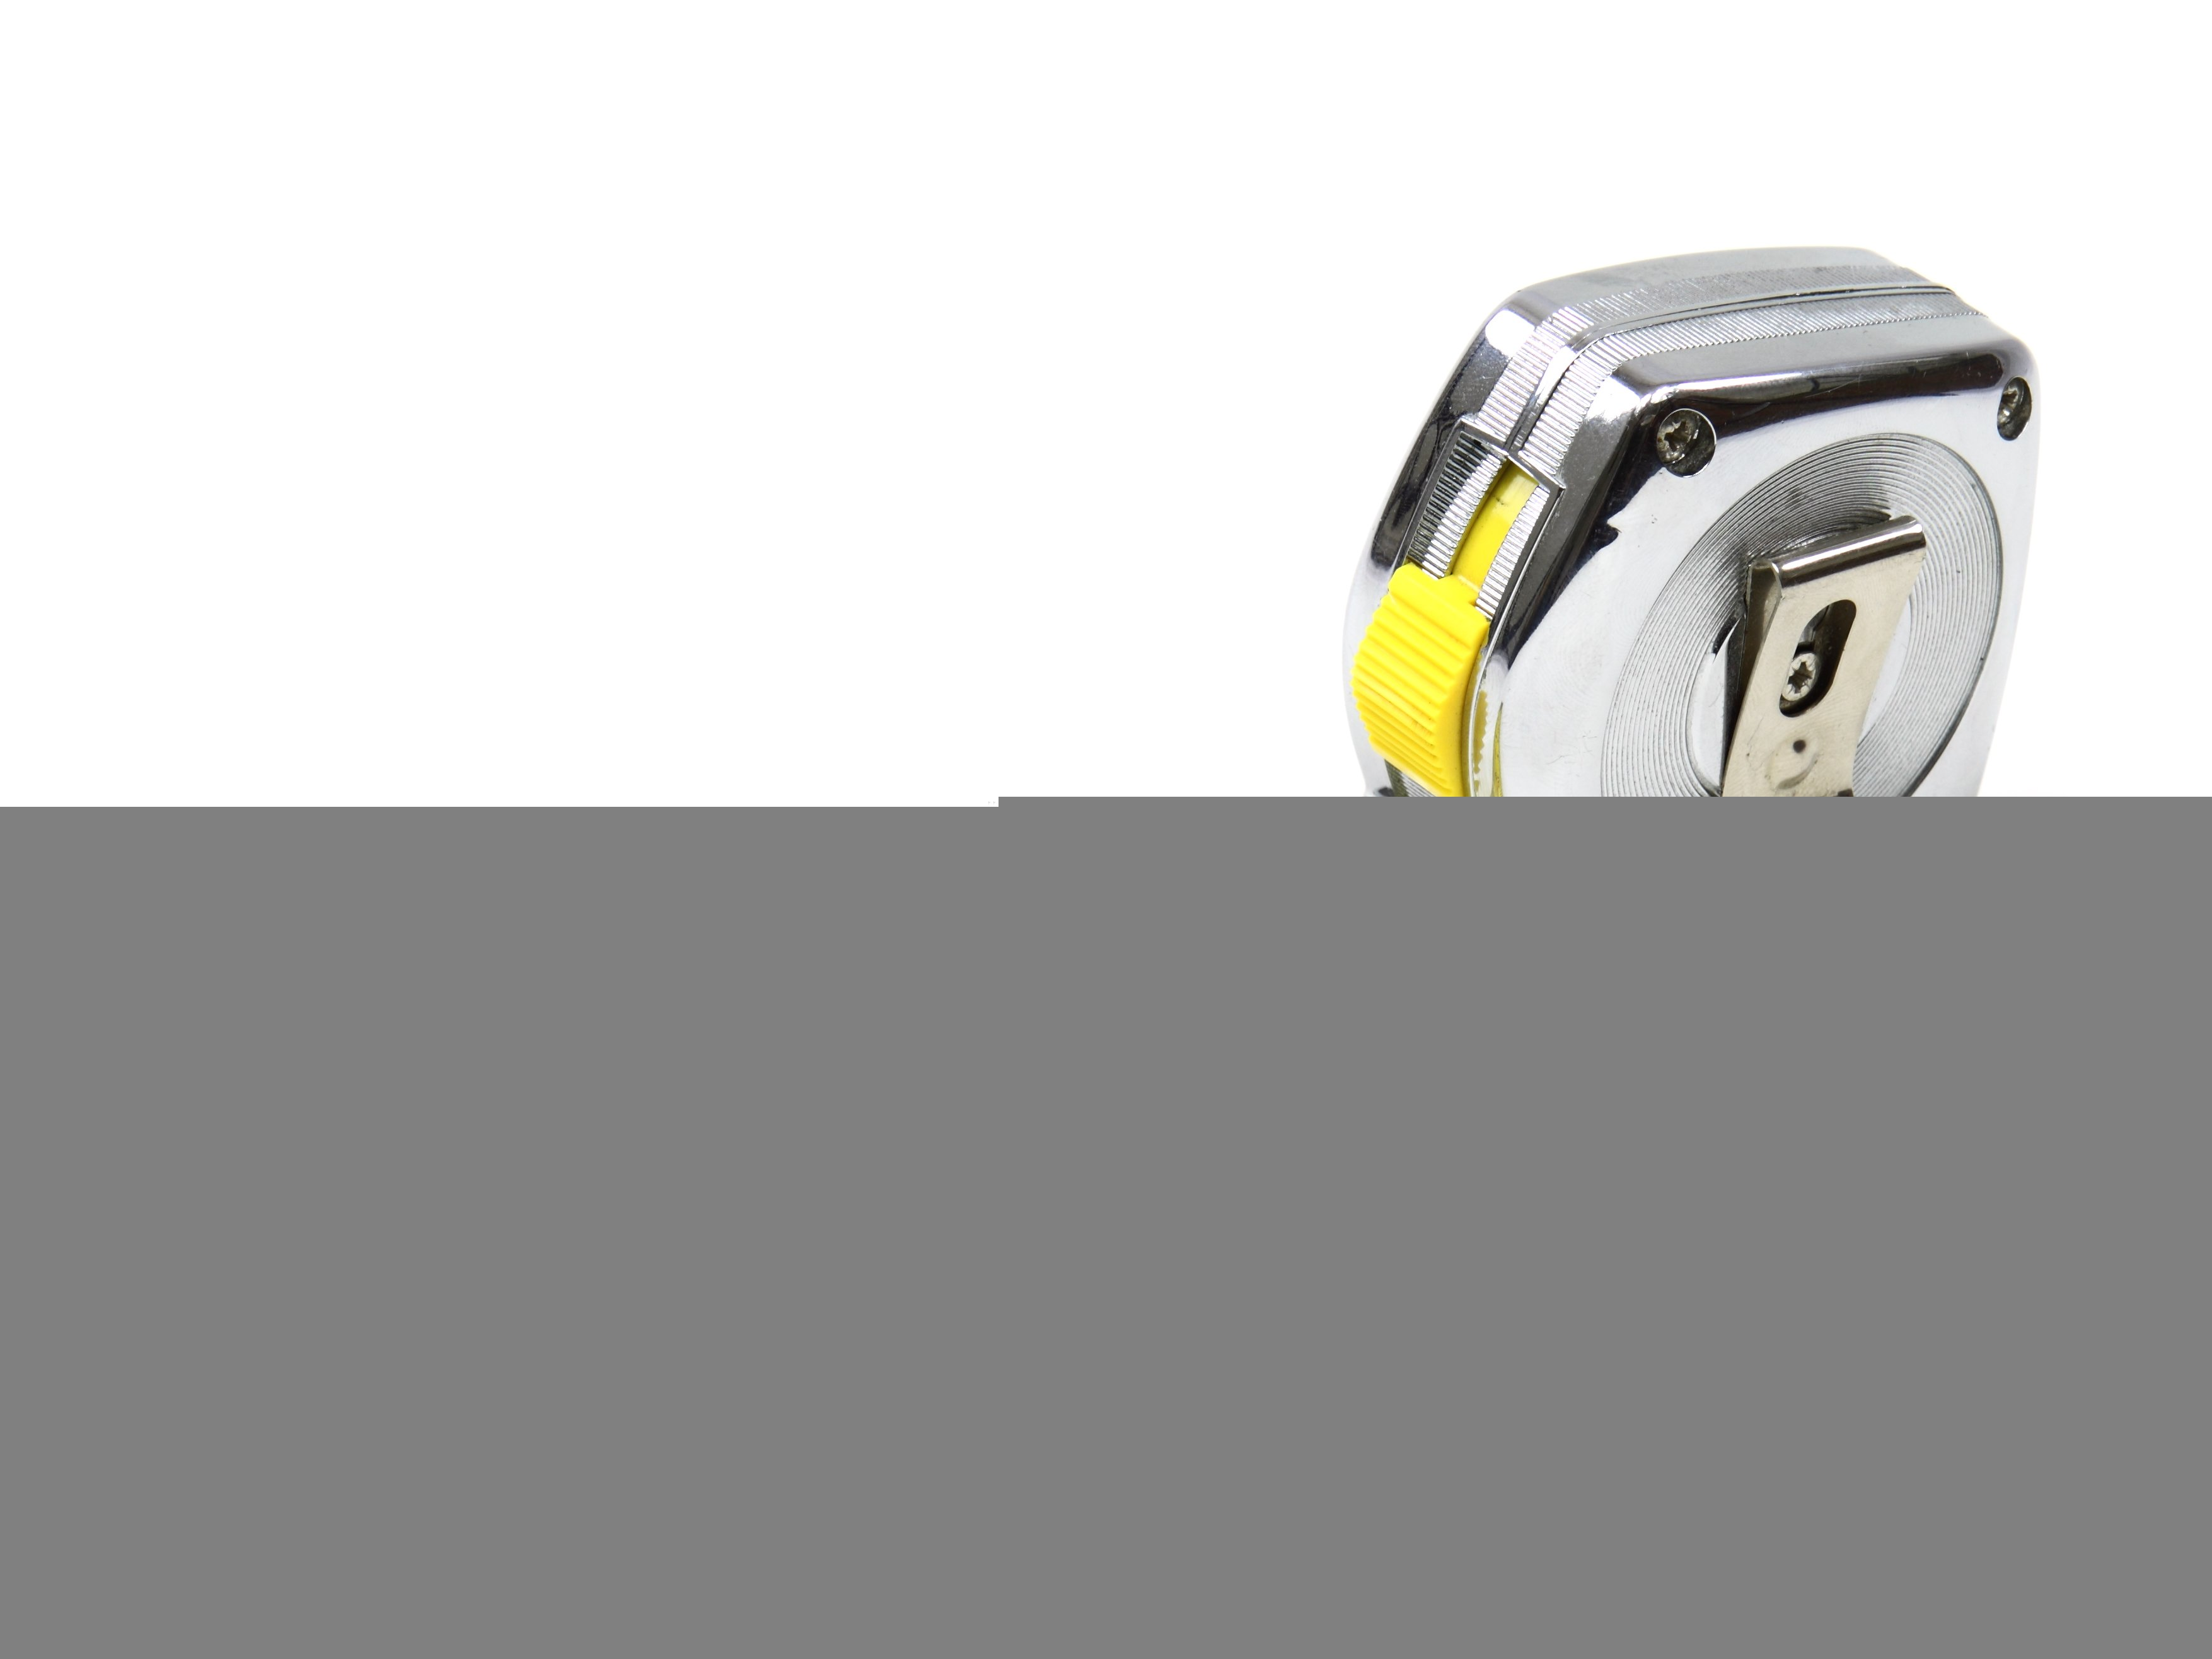
watch, hand, white, number, tool, equipment, meter, instrument, measure, scale, yellow, measurement, brand, tape, length, width, meters, inch, inches, centimeter